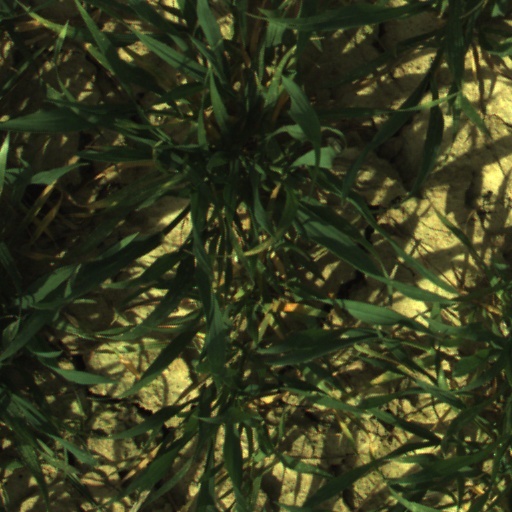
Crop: wheat